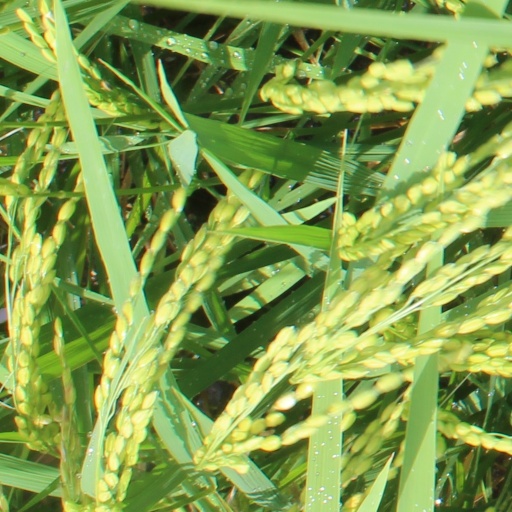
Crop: rice